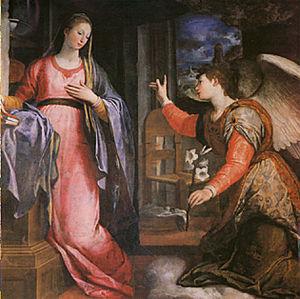
Agostino Ciampelli ou Agostino Ciampelio Fiorentino était un peintre italien de la fin du XVIᵉ et du début du XVIIᵉ siècle appartenant à l'école florentine.